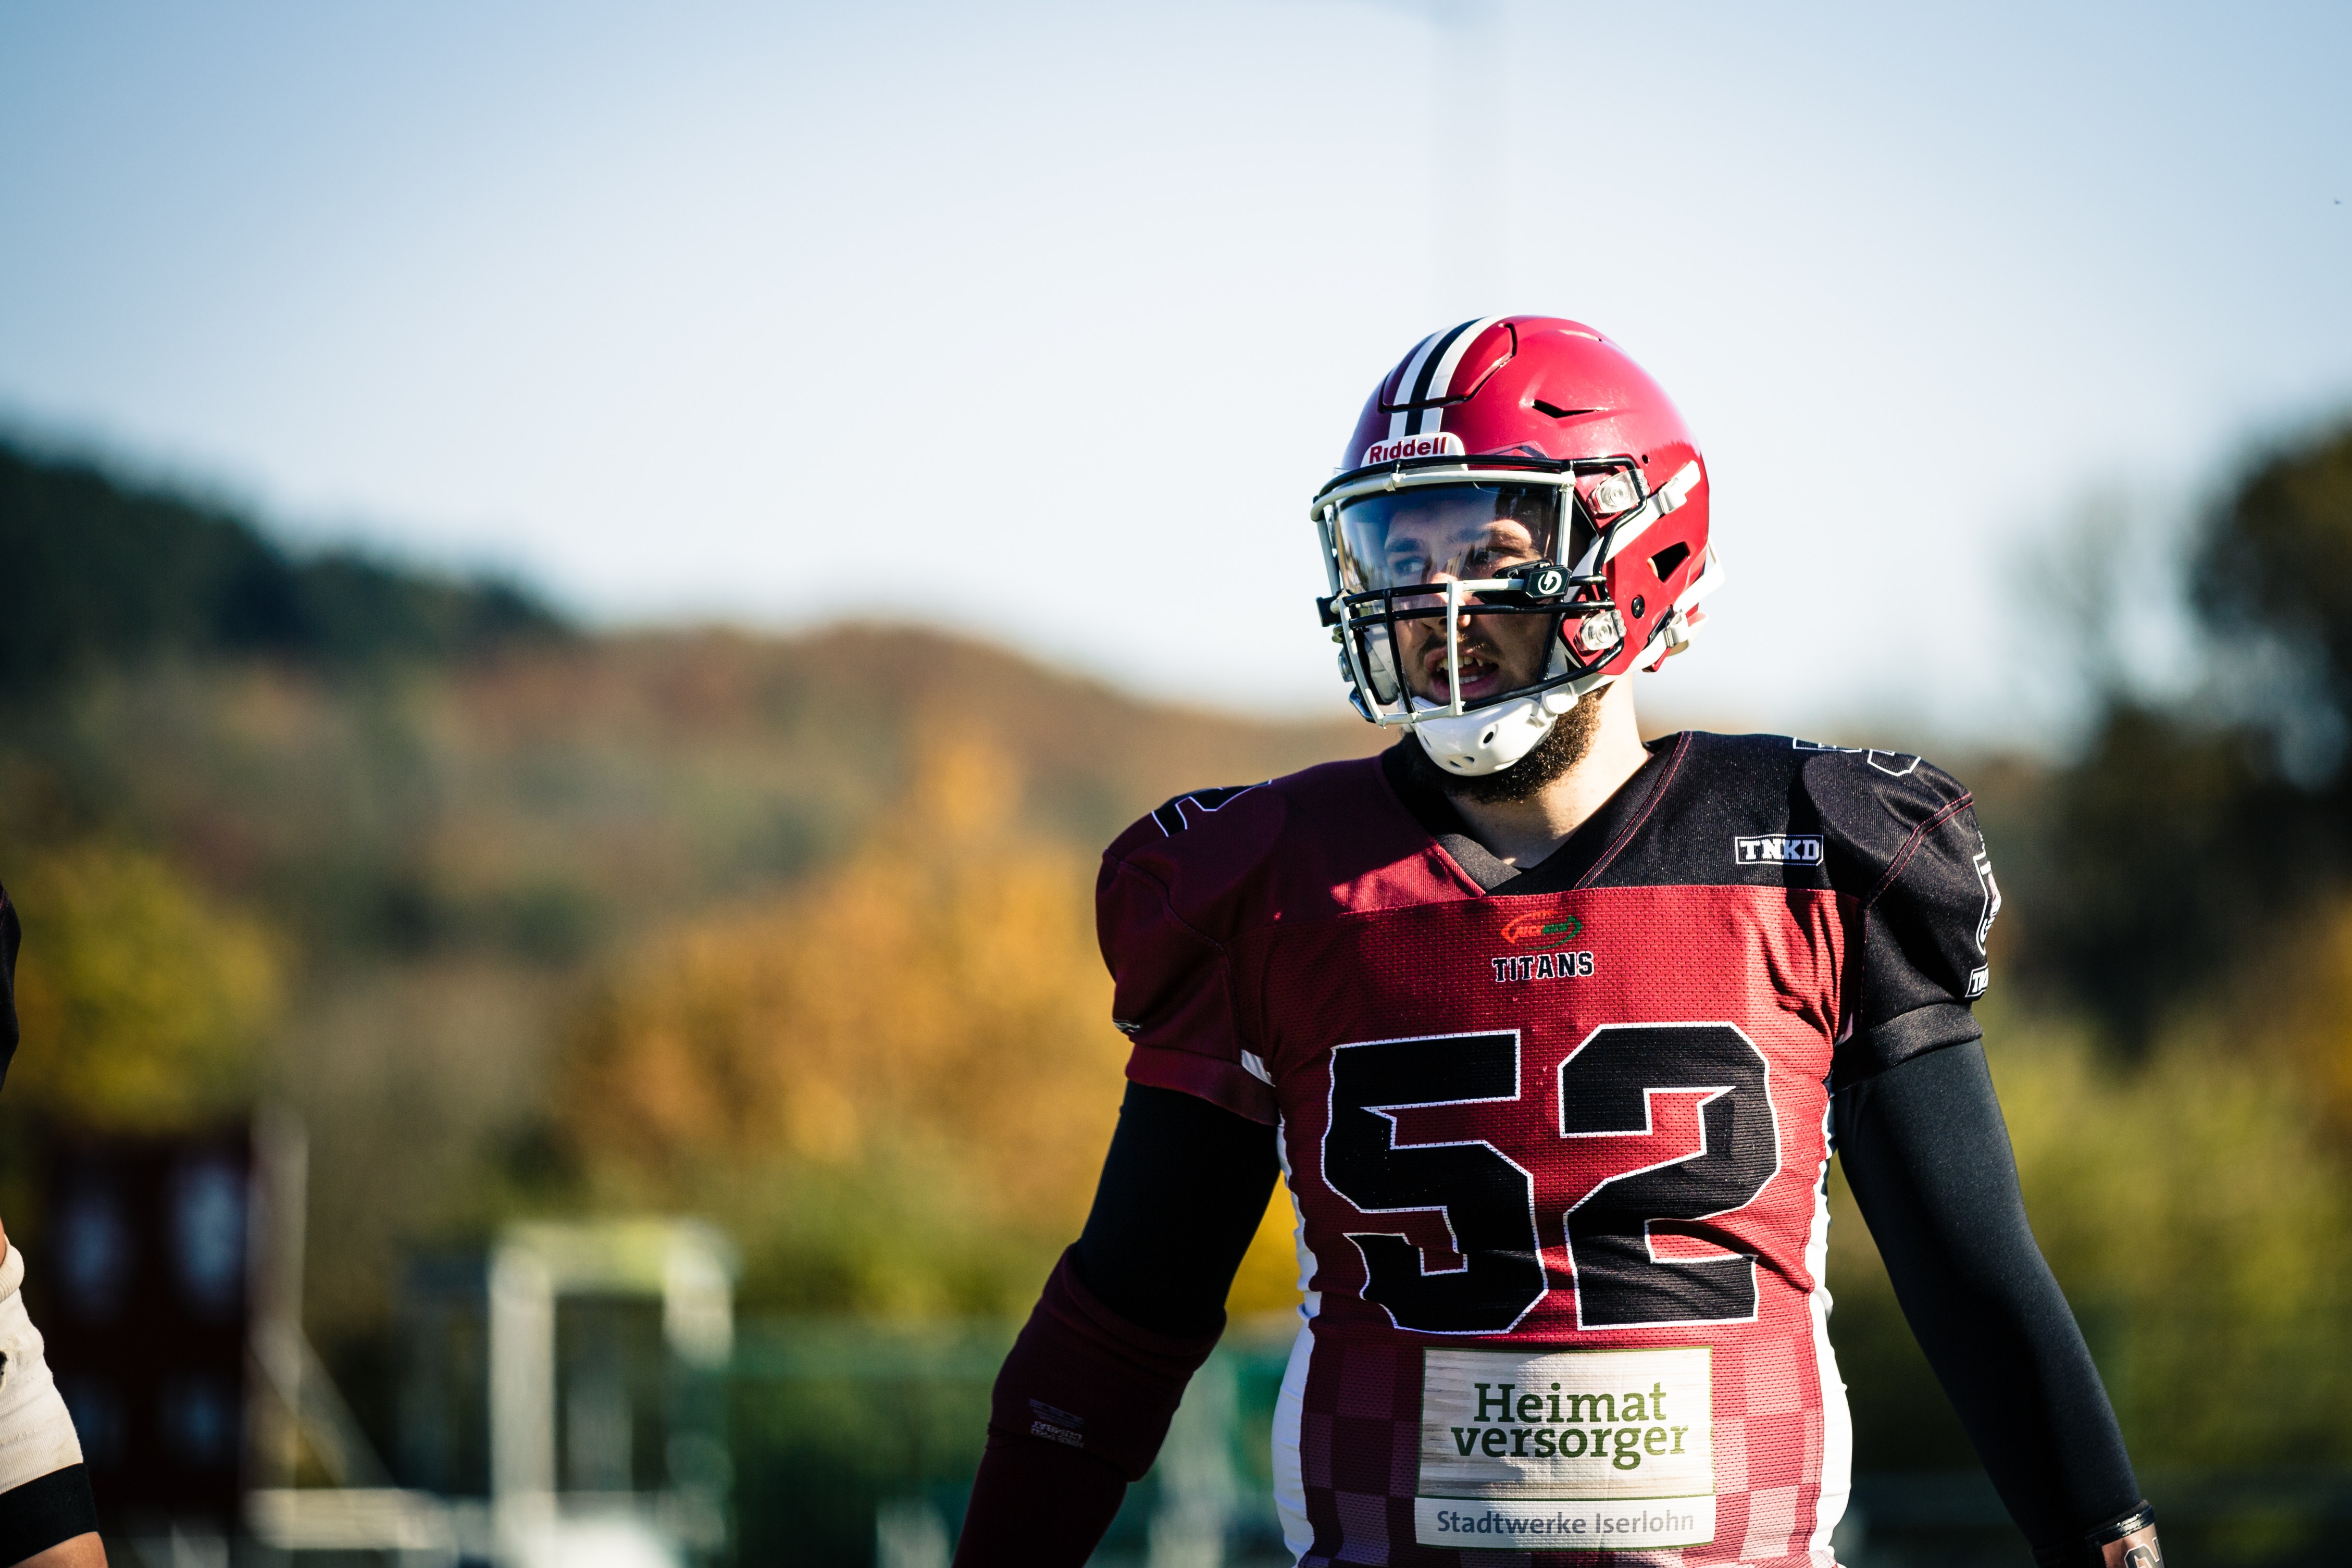
sports gear, helmet, american football, Football gear, Football equipment, gridiron football, personal protective equipment, football helmet, canadian football, player, sports equipment, tournament, team sport, competition event, sports, face mask, headgear, super bowl, team, arena football, ball game, jersey, championship, football player, six man football, sportswear, games